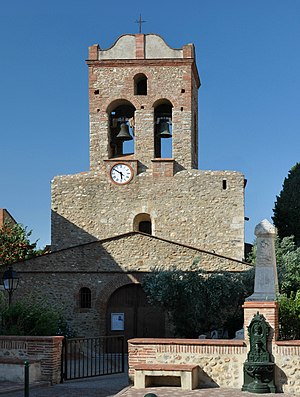
Banyuls-dels-Aspres / Historie
Kirken Saint-André i Banyuls-dels-Aspres
Banyuls-dels-Aspres er en by og kommune i departementet Pyrénées-Orientales i Sydfrankrig.